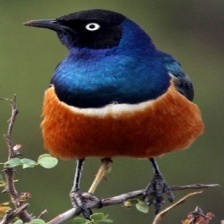
Species: SUPERB STARLING
Scientific name: LAMPROTORNIS SUPERBUS